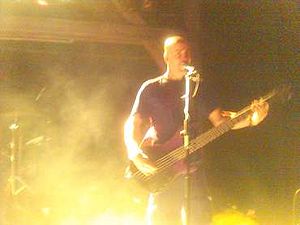
Petra (band) / Turné i Danmark
Greg Bailey på bas
Greg Bailey på bass. Taget i Kolding under Petra's sidste koncert i Danmark 14. april 2005.
Petra er et kristent rockband, der blev dannet i starten af 1970'erne. Navnet kommer fra det græske navn for Klippe. Hen over tre årtier har bandet været med til at præge den kristne musikscene med regelmæssige udgivelser. Hen over årene er adskillige bandmedlemmer skiftet ud og bandet har skiftet mellem forskellige stilarter. Bandet har fået en lang række af priser og nomineringer og deres værker har solgt millioner af eksemplarer.